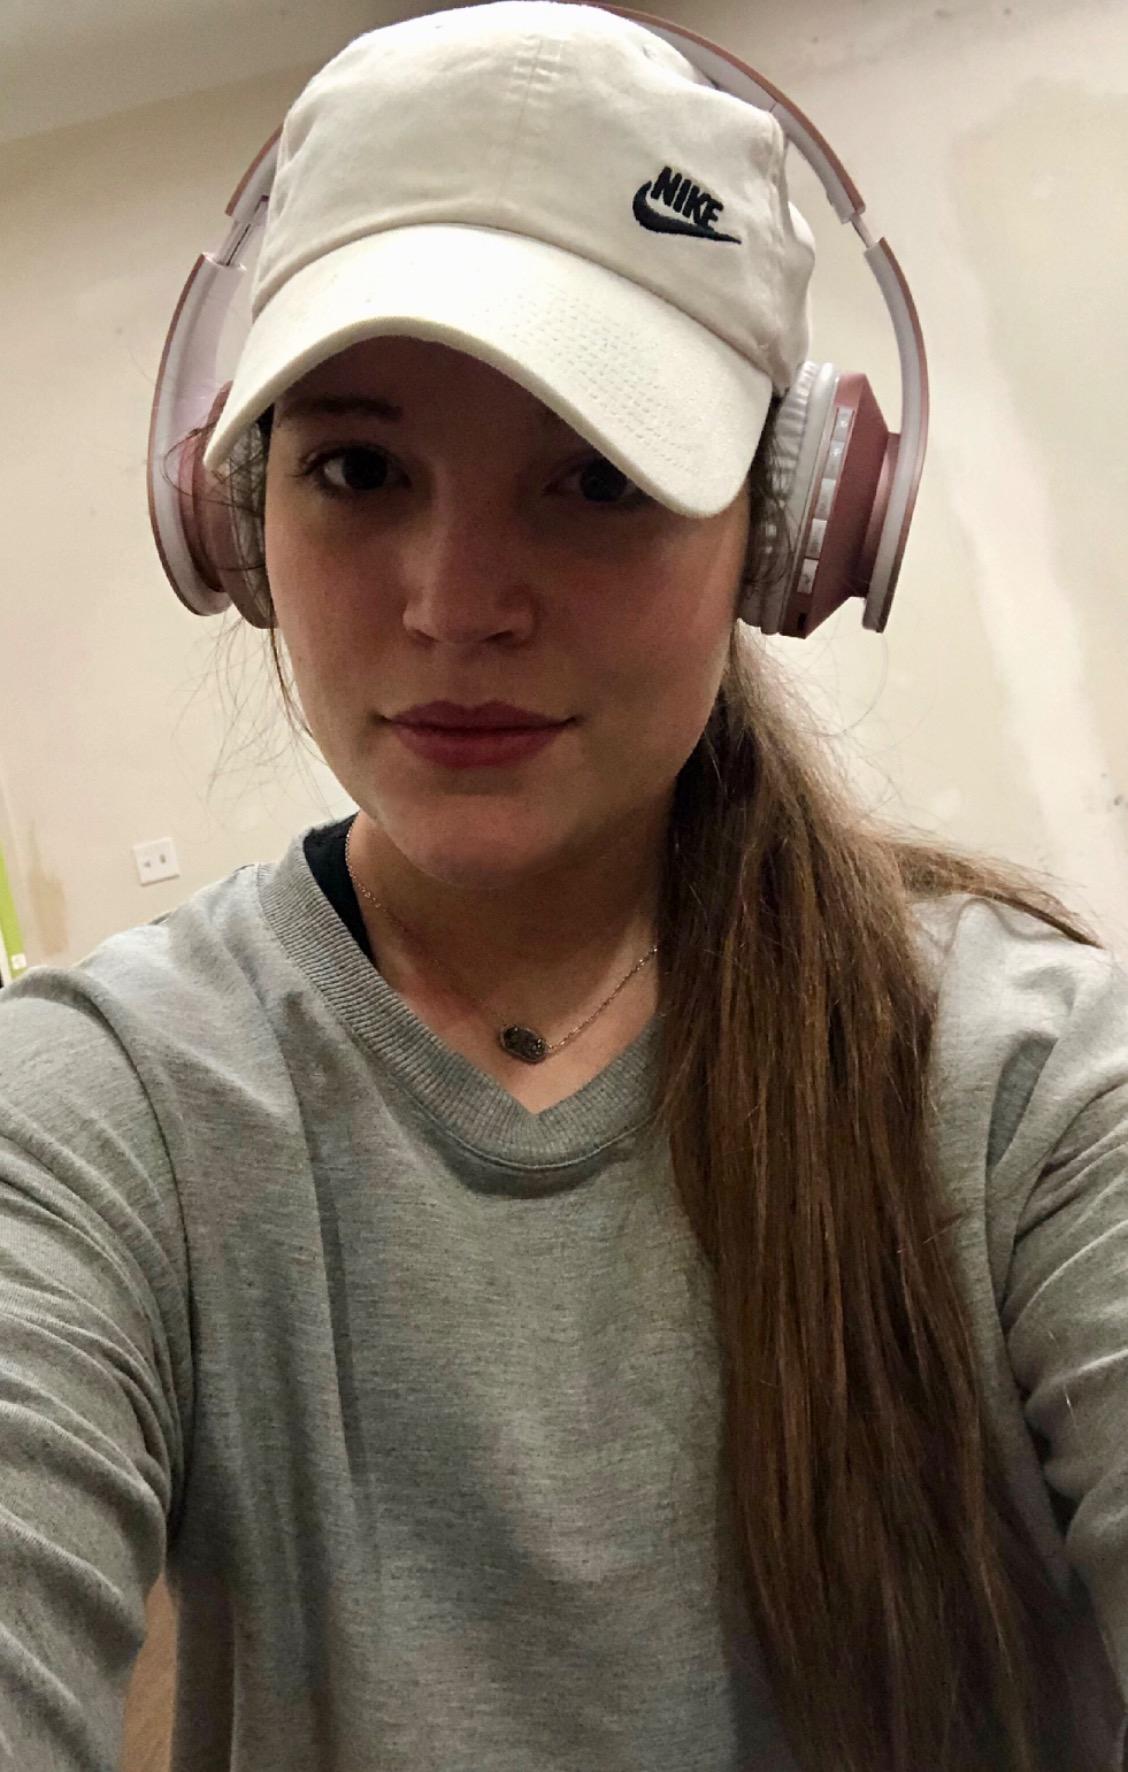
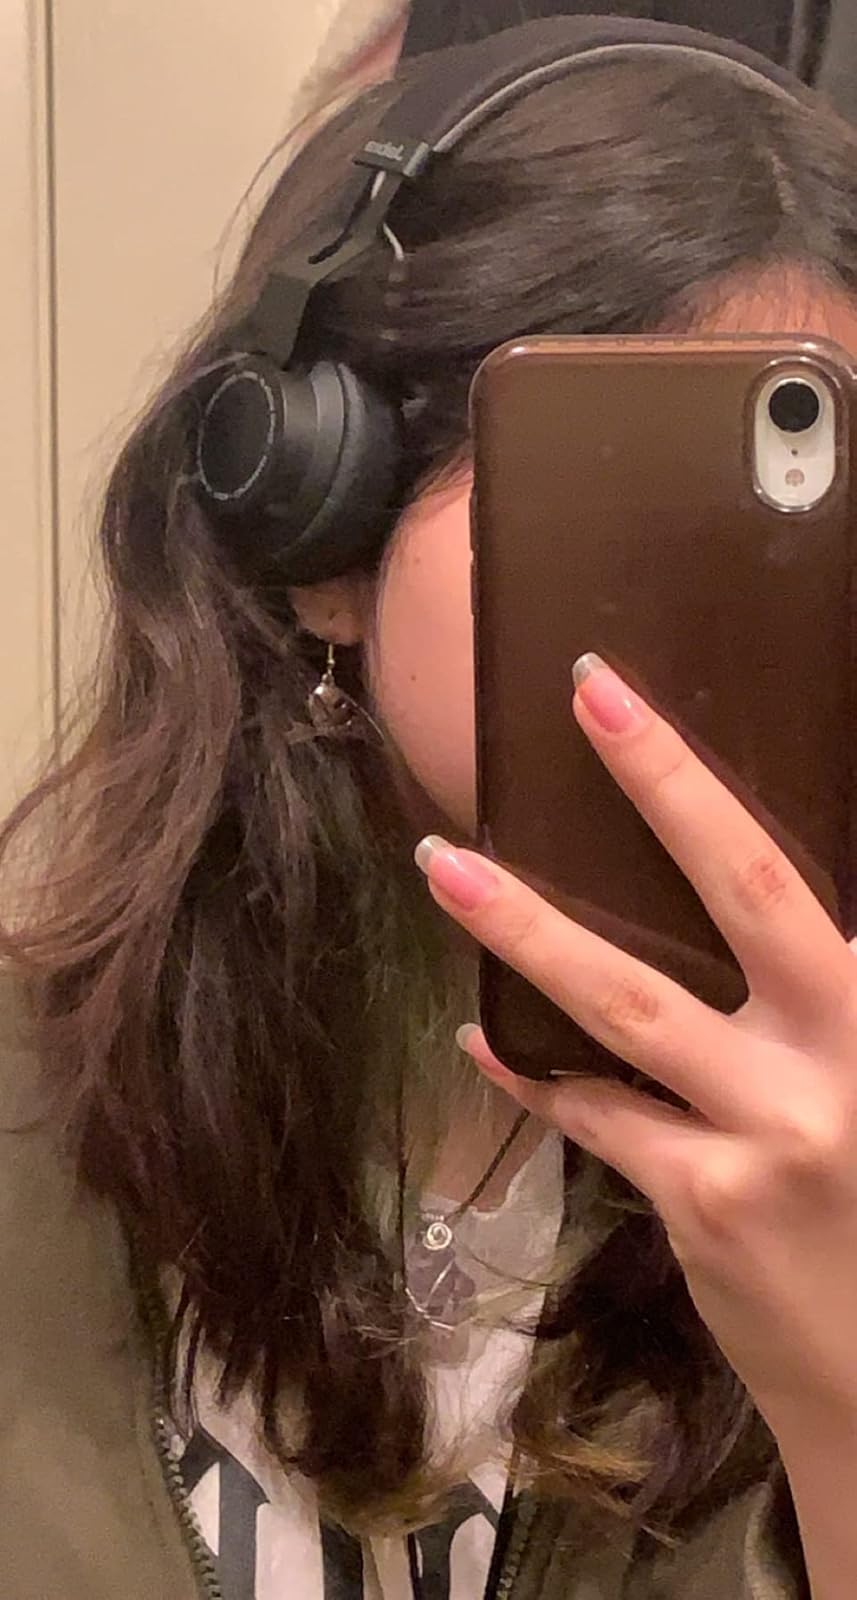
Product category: headphones
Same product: no